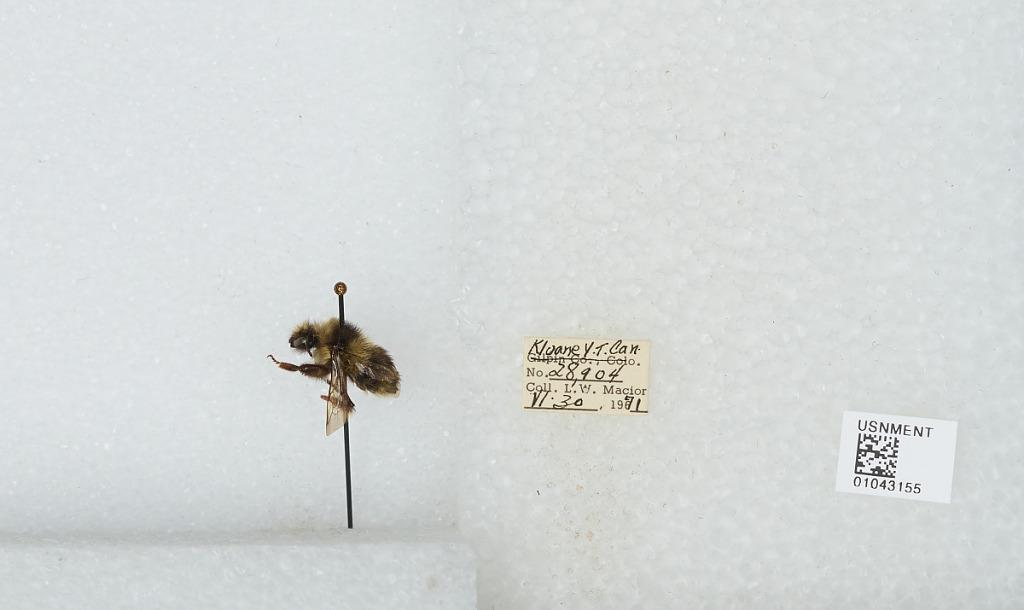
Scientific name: Bombus bifarius nearcticus
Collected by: L. Macior
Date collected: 1971-6-30
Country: Canada
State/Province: Yukon Territory
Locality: Kluane
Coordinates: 60.75, -139.5